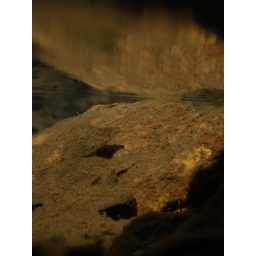
I submerged my Pentax Optio. The rock is reflected in the surface water above.Pretty cool.